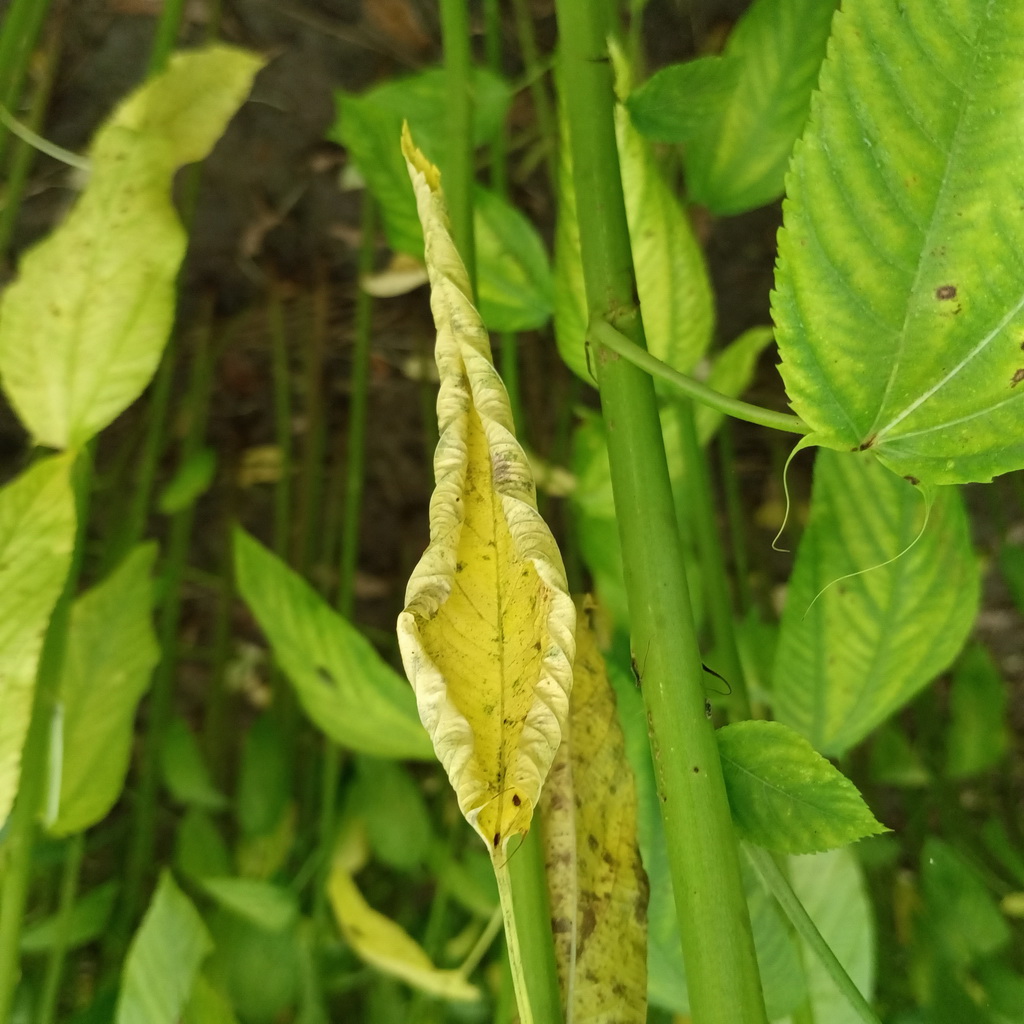
Label: Dieback